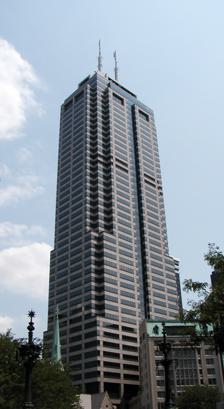
Building: Salesforce Tower (Indianapolis)
Country: United States of America
Year built: 1990
Skyscraper in Indianapolis, Indiana, U.S. "Bank One Tower" redirects here. For the former headquarters of Bank One in Columbus, Ohio, see Columbus Center (Ohio) . Salesforce Tower Former names Bank One Tower (1990–2004) Chase Tower (2005–2017) General information Type Office Location 111 Monument Circle Indianapolis , Indiana, United States Coordinates 39°46′11″N 86°9′26″W / 39.76972°N 86.15722°W / 39.76972; -86.15722 Completed 1990 Height Antenna spire 811 ft (247 m) Roof 701 ft (214 m) Top floor 625 ft (191 m) Technical details Floor count 48 Floor area 905,158 sq ft (84,092 m 2 ) Lifts/elevators 31 Design and construction Architect(s) KlingStubbins Website www .salesforcetowerindy .com References "Chase Tower" . SkyscraperPage . Salesforce Tower (formerly known as Bank One Tower , then Chase Tower , and originally conceived as American Fletcher Tower ) is the tallest building in the U.S. state of Indiana . Opening in 1990, it surpassed the AUL Tower (now OneAmerica Tower ) in Indianapolis for the distinction. The building's twin spires' are 811 feet (247 m) tall, while the 48 floors of office and retail space and 2 building equipment floors above that peak at the 701-foot (214 m) roof. It is the regional headquarters of Salesforce , which moved into the tower in the late-2010s and currently occupies a large amount of space in the building. While the tower has two spires of equal height, only one of them is functional as a transmission antenna. The other mast is merely an architectural decoration. The building was designed by KlingStubbins , and built by Indianapolis-based Huber Hunt & Nichols . The tower's step pyramidal cap reflects the design of the Indiana War Memorial , three blocks due north.  The War Memorial, in turn, reflects the descriptions of the original Mausoleum .  Because of the height of this building, its roof was specifically designed to house communications relay equipment, in order to provide additional revenue to the building's owners.  Over the past several years, two large banners have occasionally been placed outside the north and south communication bullpen areas of the roof in support of two of the city's professional sports franchises. These "Go Pacers " and "Go Colts " signs are highly visible being on the tallest structure in the city. Observation deck The tower has no official observation deck. However, views of Monument Circle and the immediate downtown area can be seen from floors 2 and 7 in the common areas on the Circle side of the complex. In 2017, electronic turnstiles were implemented in the tower as a security measure. In turn, the elevators are no longer accessible by the public. However, Visitors Passes can be attained from the Security Desk in both the Circle and Tower-side lobbies. The tower can be seen from various spots around greater Indianapolis. Background and history The tower was originally conceived in the late 1970s by Frank E. McKinney, Jr. , chairman of American Fletcher Corporation , the holding company for American Fletcher National Bank and Trust Company (AFNB), which at the time was Indiana's largest financial institution, to allow for consolidation and expansion of his company's headquarters. Land was slowly being assembled for the building, with several predecessor structures along Ohio Street and Pennsylvania Street being demolished in those years and the early 1980s to clear the way for what McKinney hoped would soon be Indiana's tallest office tower. Before construction of the building began, American Fletcher became the first major Indianapolis bank holding company to be sold to an out-of-state financial institution, agreeing in the spring of 1986 to merge with Ohio 's rapidly growing Banc One Corporation . Upon consummation of that merger, Mr. McKinney became chairman of Bank One's Indiana operations and tower planning picked up momentum. Ground was broken and construction began in June 1987 on the newly designated Bank One Center Tower which was to be integrated with AFNB's existing headquarters complex on Monument Circle and adjacent Market Street. This was done mainly to secure the prestigious Monument Circle address for the new tower, which rises between Ohio Street and Wabash Street (the east-west alley between Market and Ohio). Thus, the Ohio Street entrance to the tower is the complex's back door with a concourse-style passageway on the second level running over Scioto Street (the north-south alley between Pennsylvania and Meridian) to connect the skyscraper (and its attached parking garage along Pennsylvania Street) to the main entrance in the original 1960 American National Bank Building at 111 Monument Circle. A separate skywalk across Scioto once connected the Circle Building to the adjacent Fletcher Trust Building at 10 E. Market Street, but that was later removed after the bank moved all operations formerly located in that structure into the new tower. The Fletcher Trust Building itself was subsequently sold and has since been renovated into a Hilton Garden Inn hotel. Banc One Corporation (later renamed Bank One Corporation) went through several additional major acquisitions before it was itself bought by J.P. Morgan Chase in the early 2000s. Upon consummation of that merger, the Indianapolis structure was renamed to become known as the Chase Tower, but Chase was not allowed to attach its name and logo to the top of the building until 2013 after the building changed owners. On May 6, 2016, Salesforce announced plans to lease hundreds of thousands of square feet in the building and start moving employees there in early 2017. The building has since been rebranded as Salesforce Tower Indianapolis. See also List of tallest buildings in the United States List of tallest buildings by U.S. state List of tallest buildings in Indianapolis List of tallest buildings in Indiana Notes